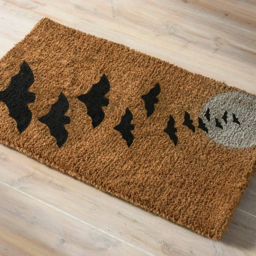
welcome mats are so fun for the holidays !